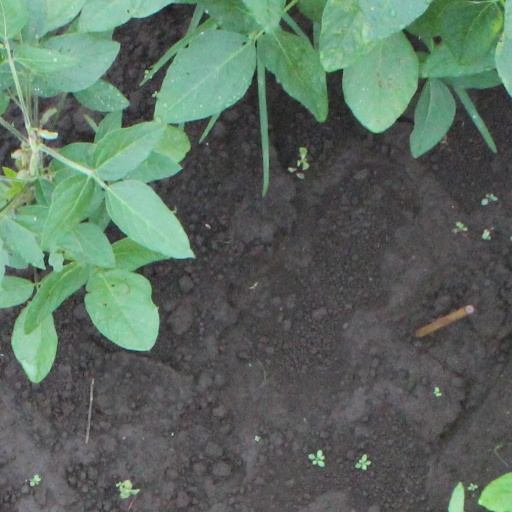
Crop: soybean